Ron Ferri

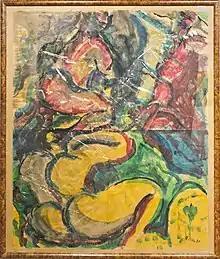

In 2006, Ferri was commissioned for a worldwide Rolex and Tudor campaign where his art was displayed across buildings, serving as canvases, in select capital cities around the world.